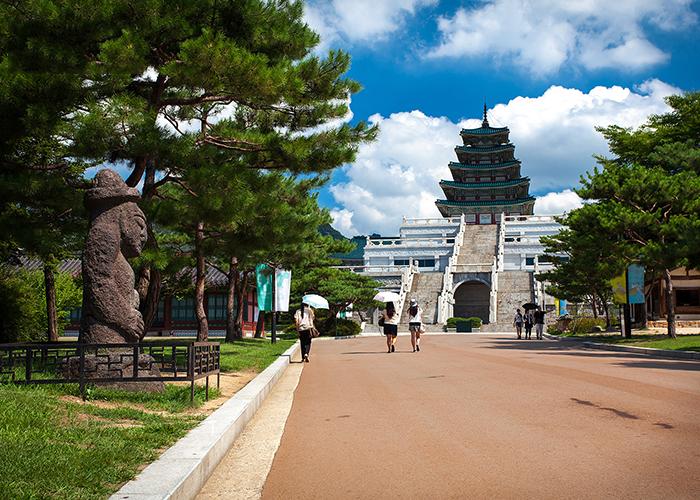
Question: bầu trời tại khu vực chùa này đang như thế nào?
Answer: tại khu vực chùa này trời xanh và có mây trắng